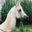
Label: horse